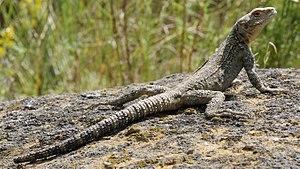
Paralaudakia caucasia est une espèce de sauriens de la famille des Agamidae.
Paralaudakia est un genre de sauriens de la famille des Agamidae.